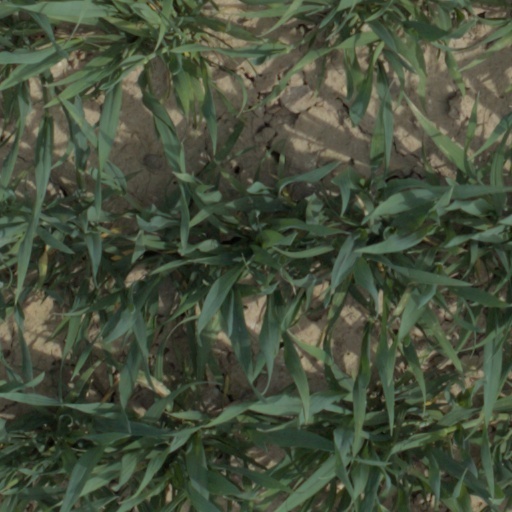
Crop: wheat